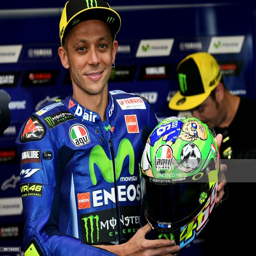
motorcycle racer presents his new helmet dedicated to footballer and motorcycle racer , after a free practice session at racetrack .